Eastern Alps

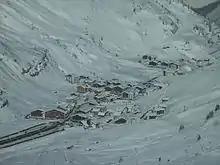
Zuers at the Flexenpass in Vorarlberg.

The highest mountain in the Eastern Alps is Piz Bernina at in the Bernina Group of the Western Rhaetian Alps in Switzerland. The sole four-thousander of the range, its name is taken from the Bernina Pass and was given in 1850 by Johann Coaz, who also made the first ascent. The rocks composing Piz Bernina are diorites and gabbros, while the massif in general is composed of granites (Piz Corvatsch, Piz Palü).